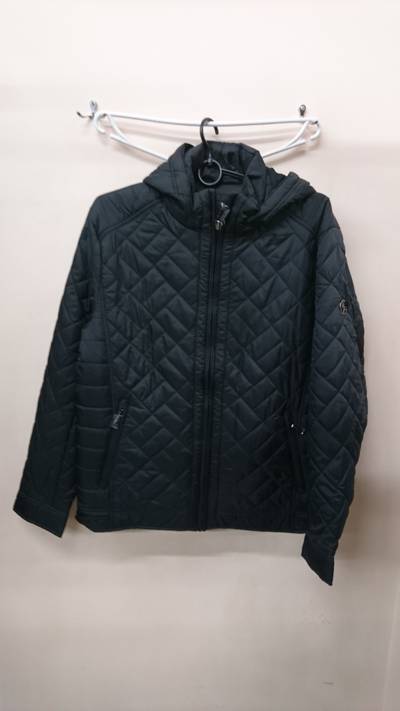
Waste category: clothes